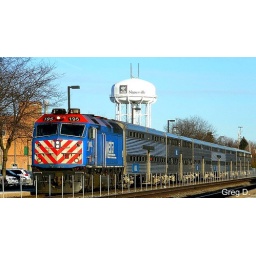
Perfect photo metra under the naperville water tower